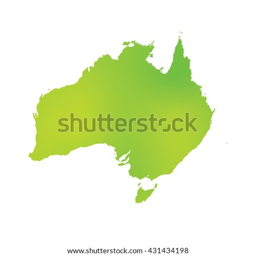
a map of the country